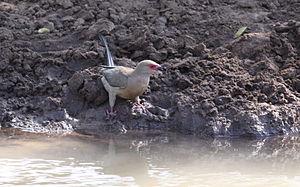
La Nomenclature Biologique Nouvelle ou